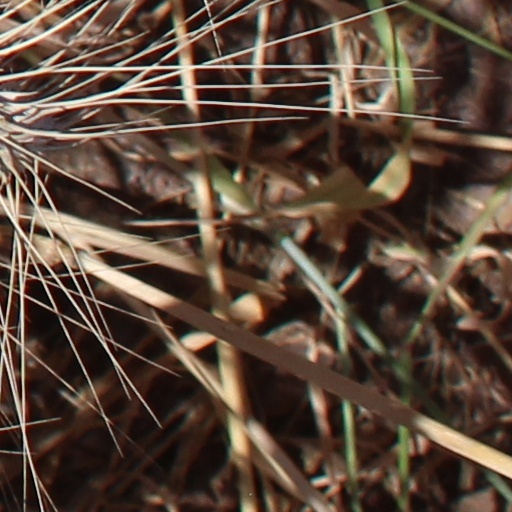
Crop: wheat